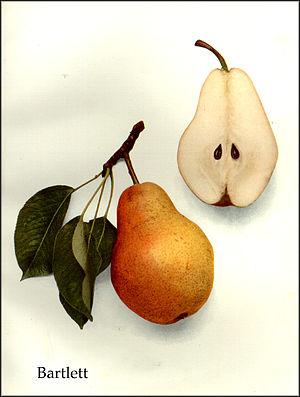
La Bon-Chrétien Williams est la variété de poire la plus cultivée dans le monde.